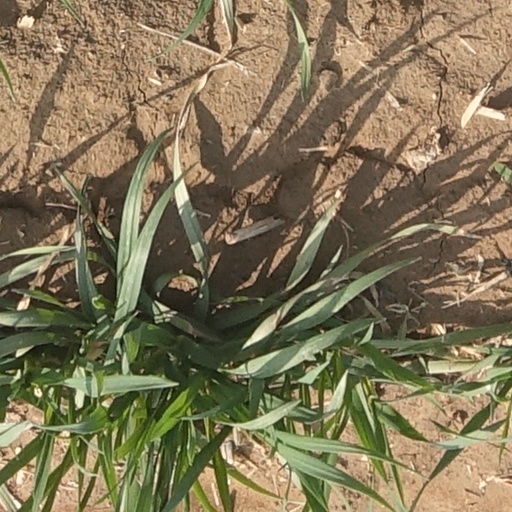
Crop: wheat